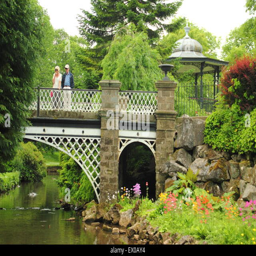
a man and woman pause on a bridge near the bandstand